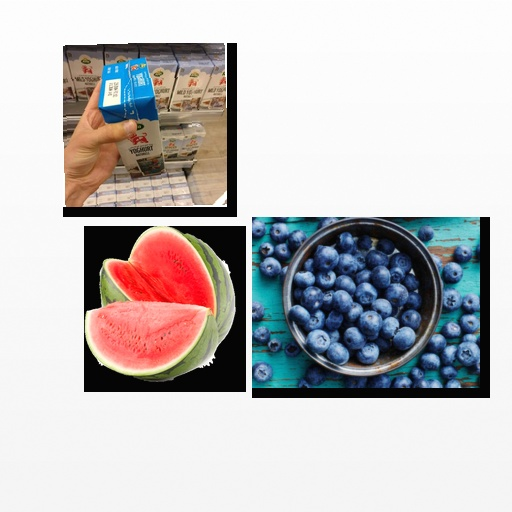
Food items: watermelon, blueberry, natural_yogurt